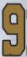
Number: 9